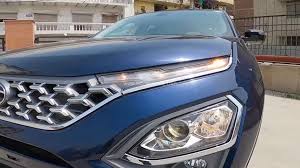
Label: noambulance